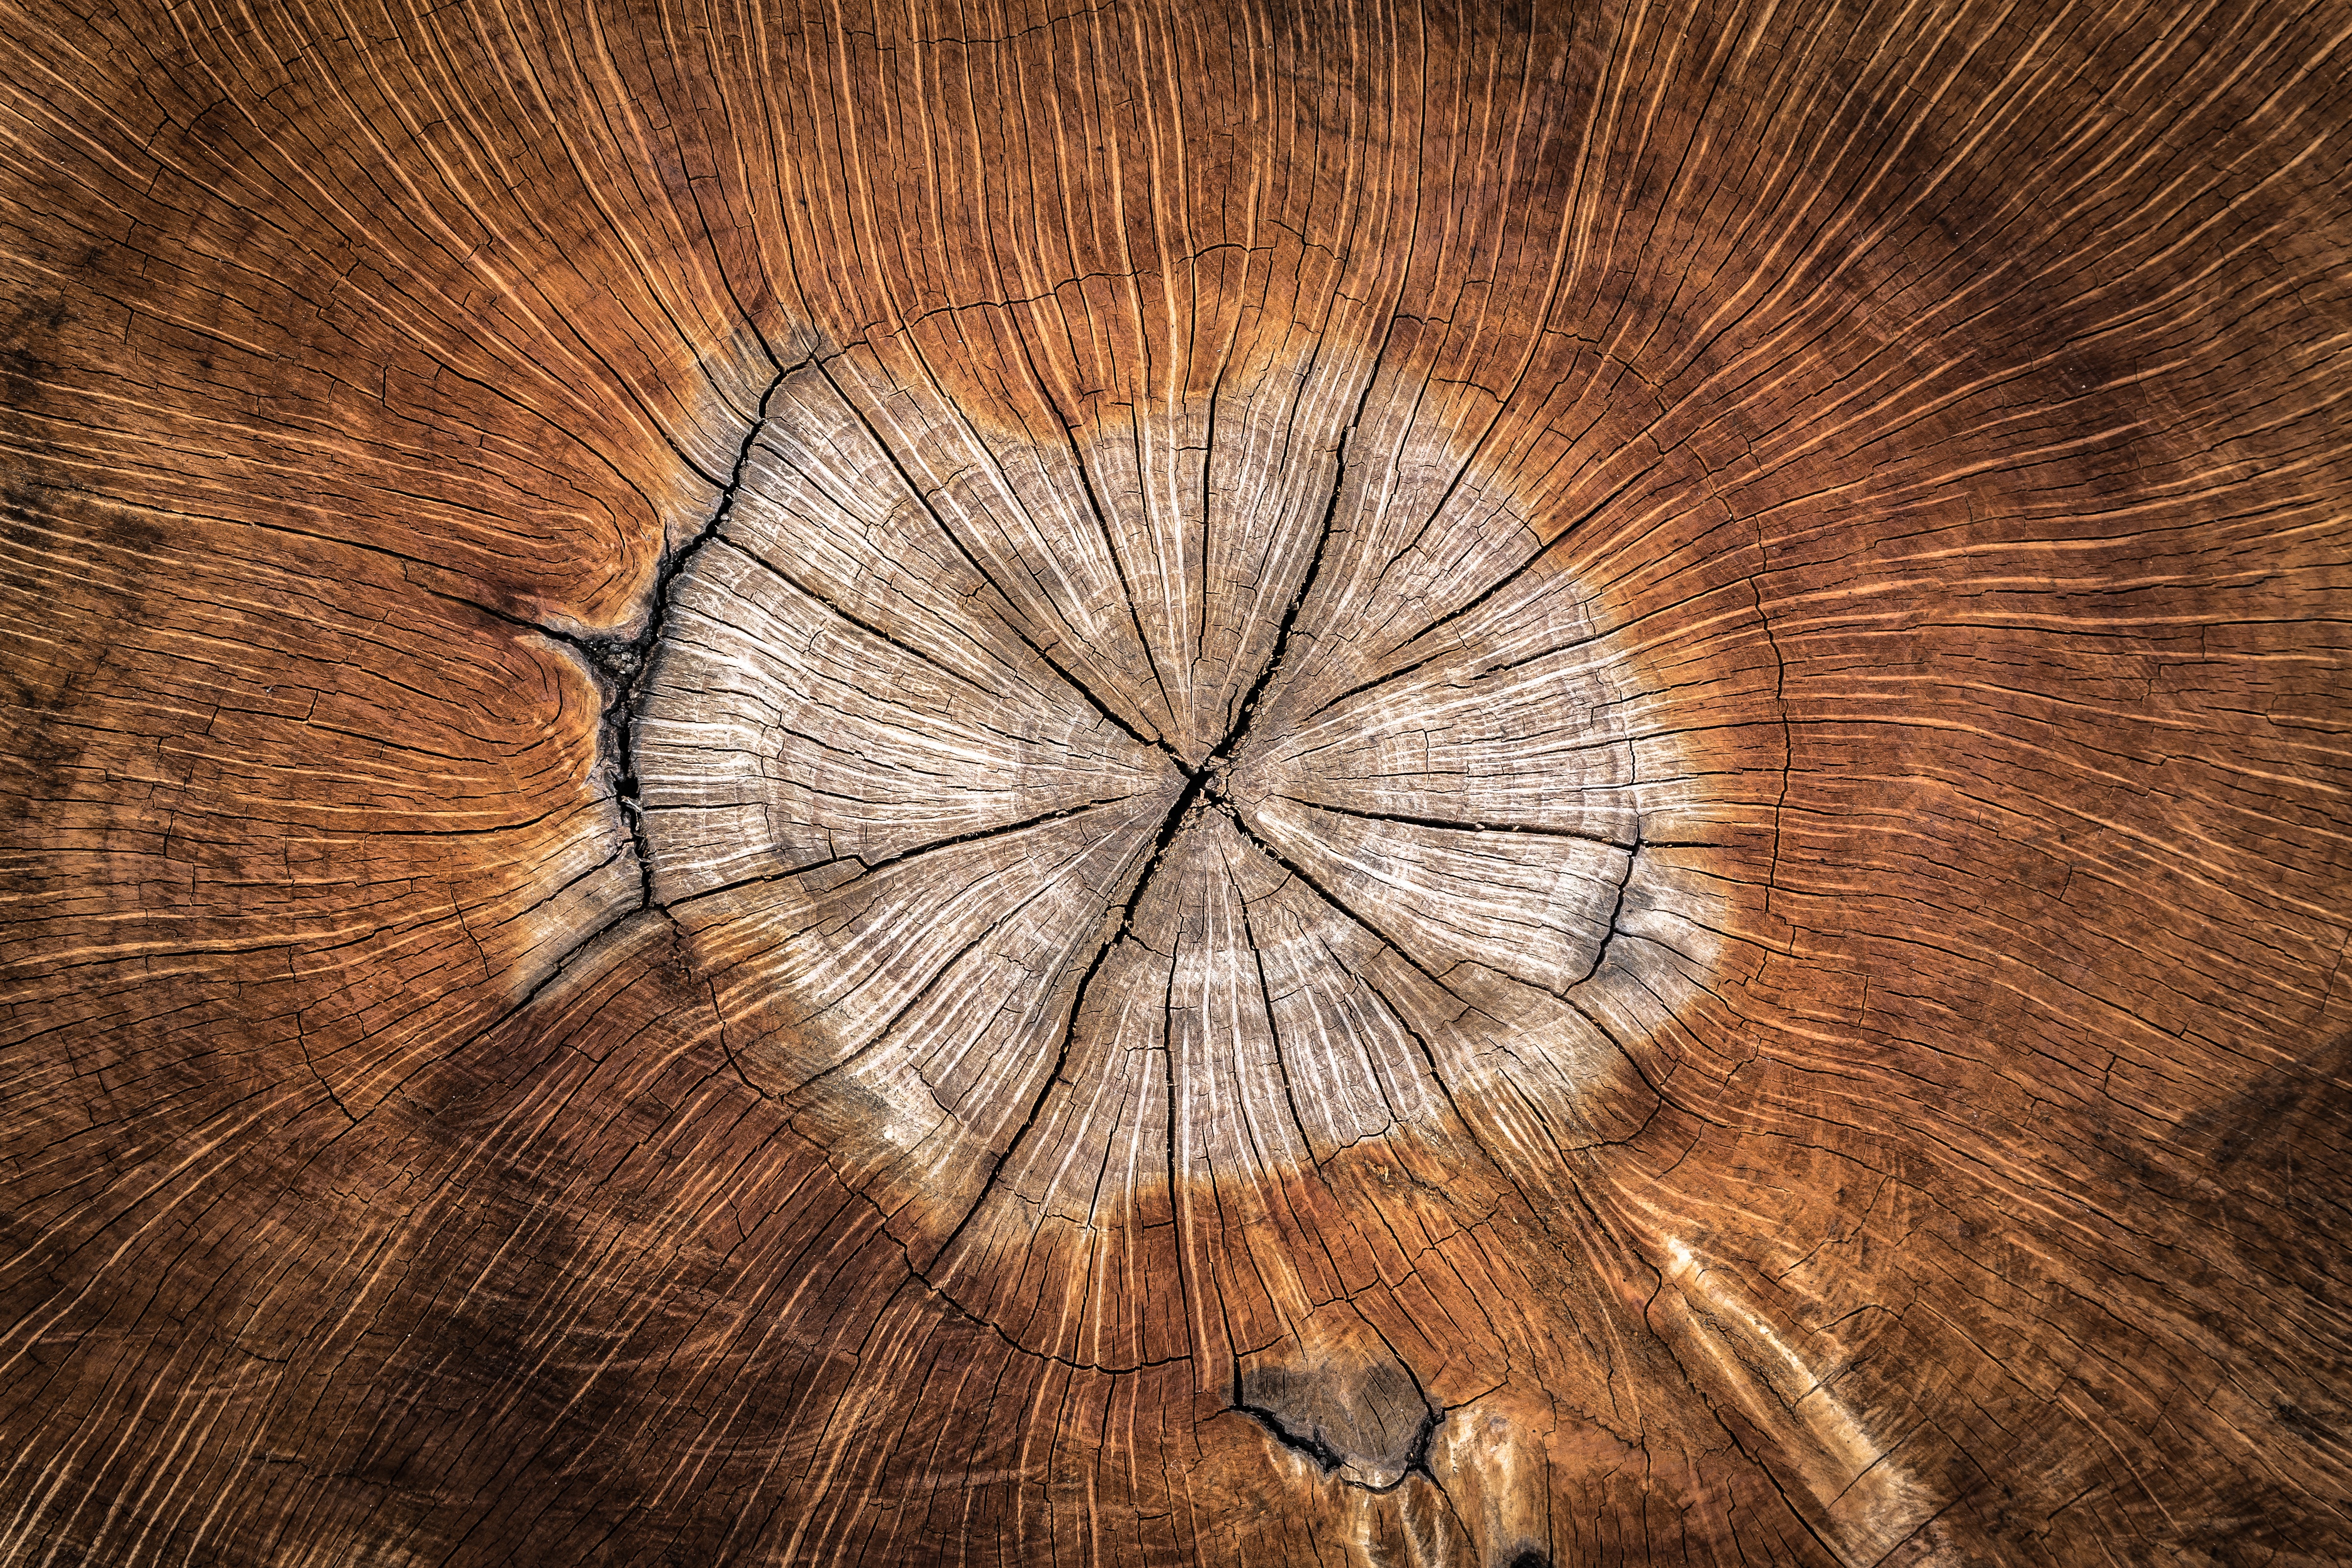
tree, nature, wood, photography, sunlight, texture, leaf, flower, trunk, pattern, autumn, circle, plants, close up, background, hardwood, eye, symmetry, organ, shape, macro photography, annual zone, woody plant